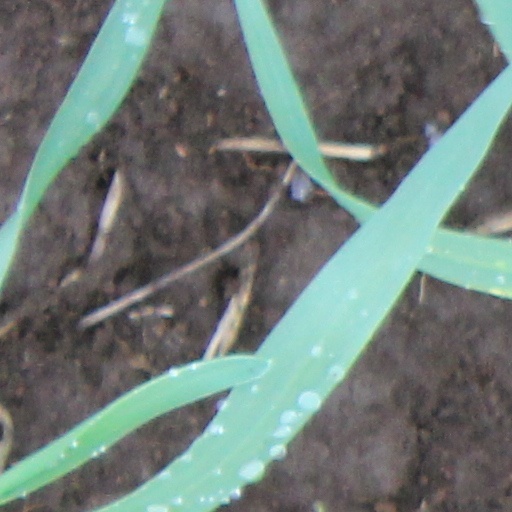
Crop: wheat